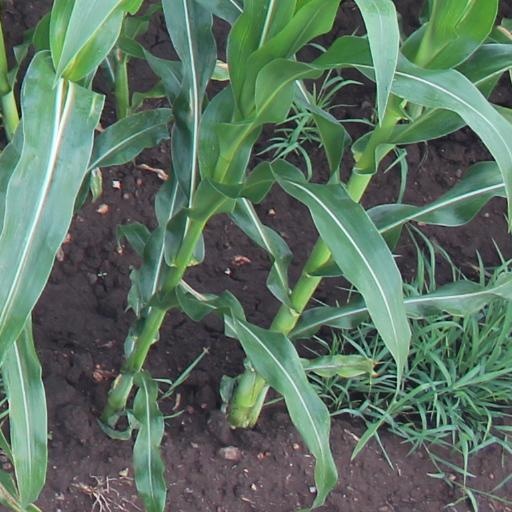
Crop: maize; corn